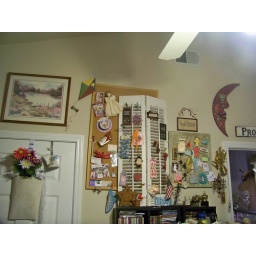
a work in progress, just added white shutter using paper clips and clothespins for holders